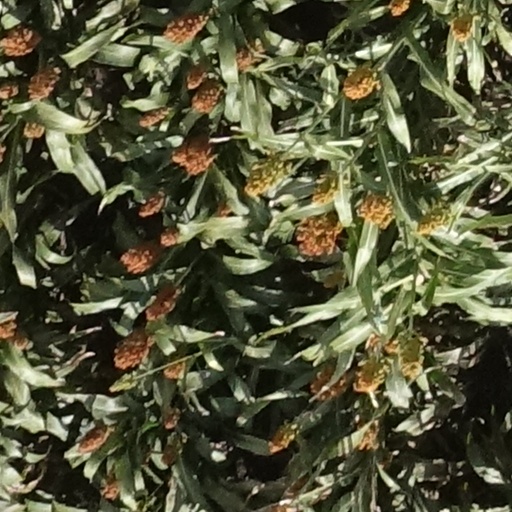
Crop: sorghum